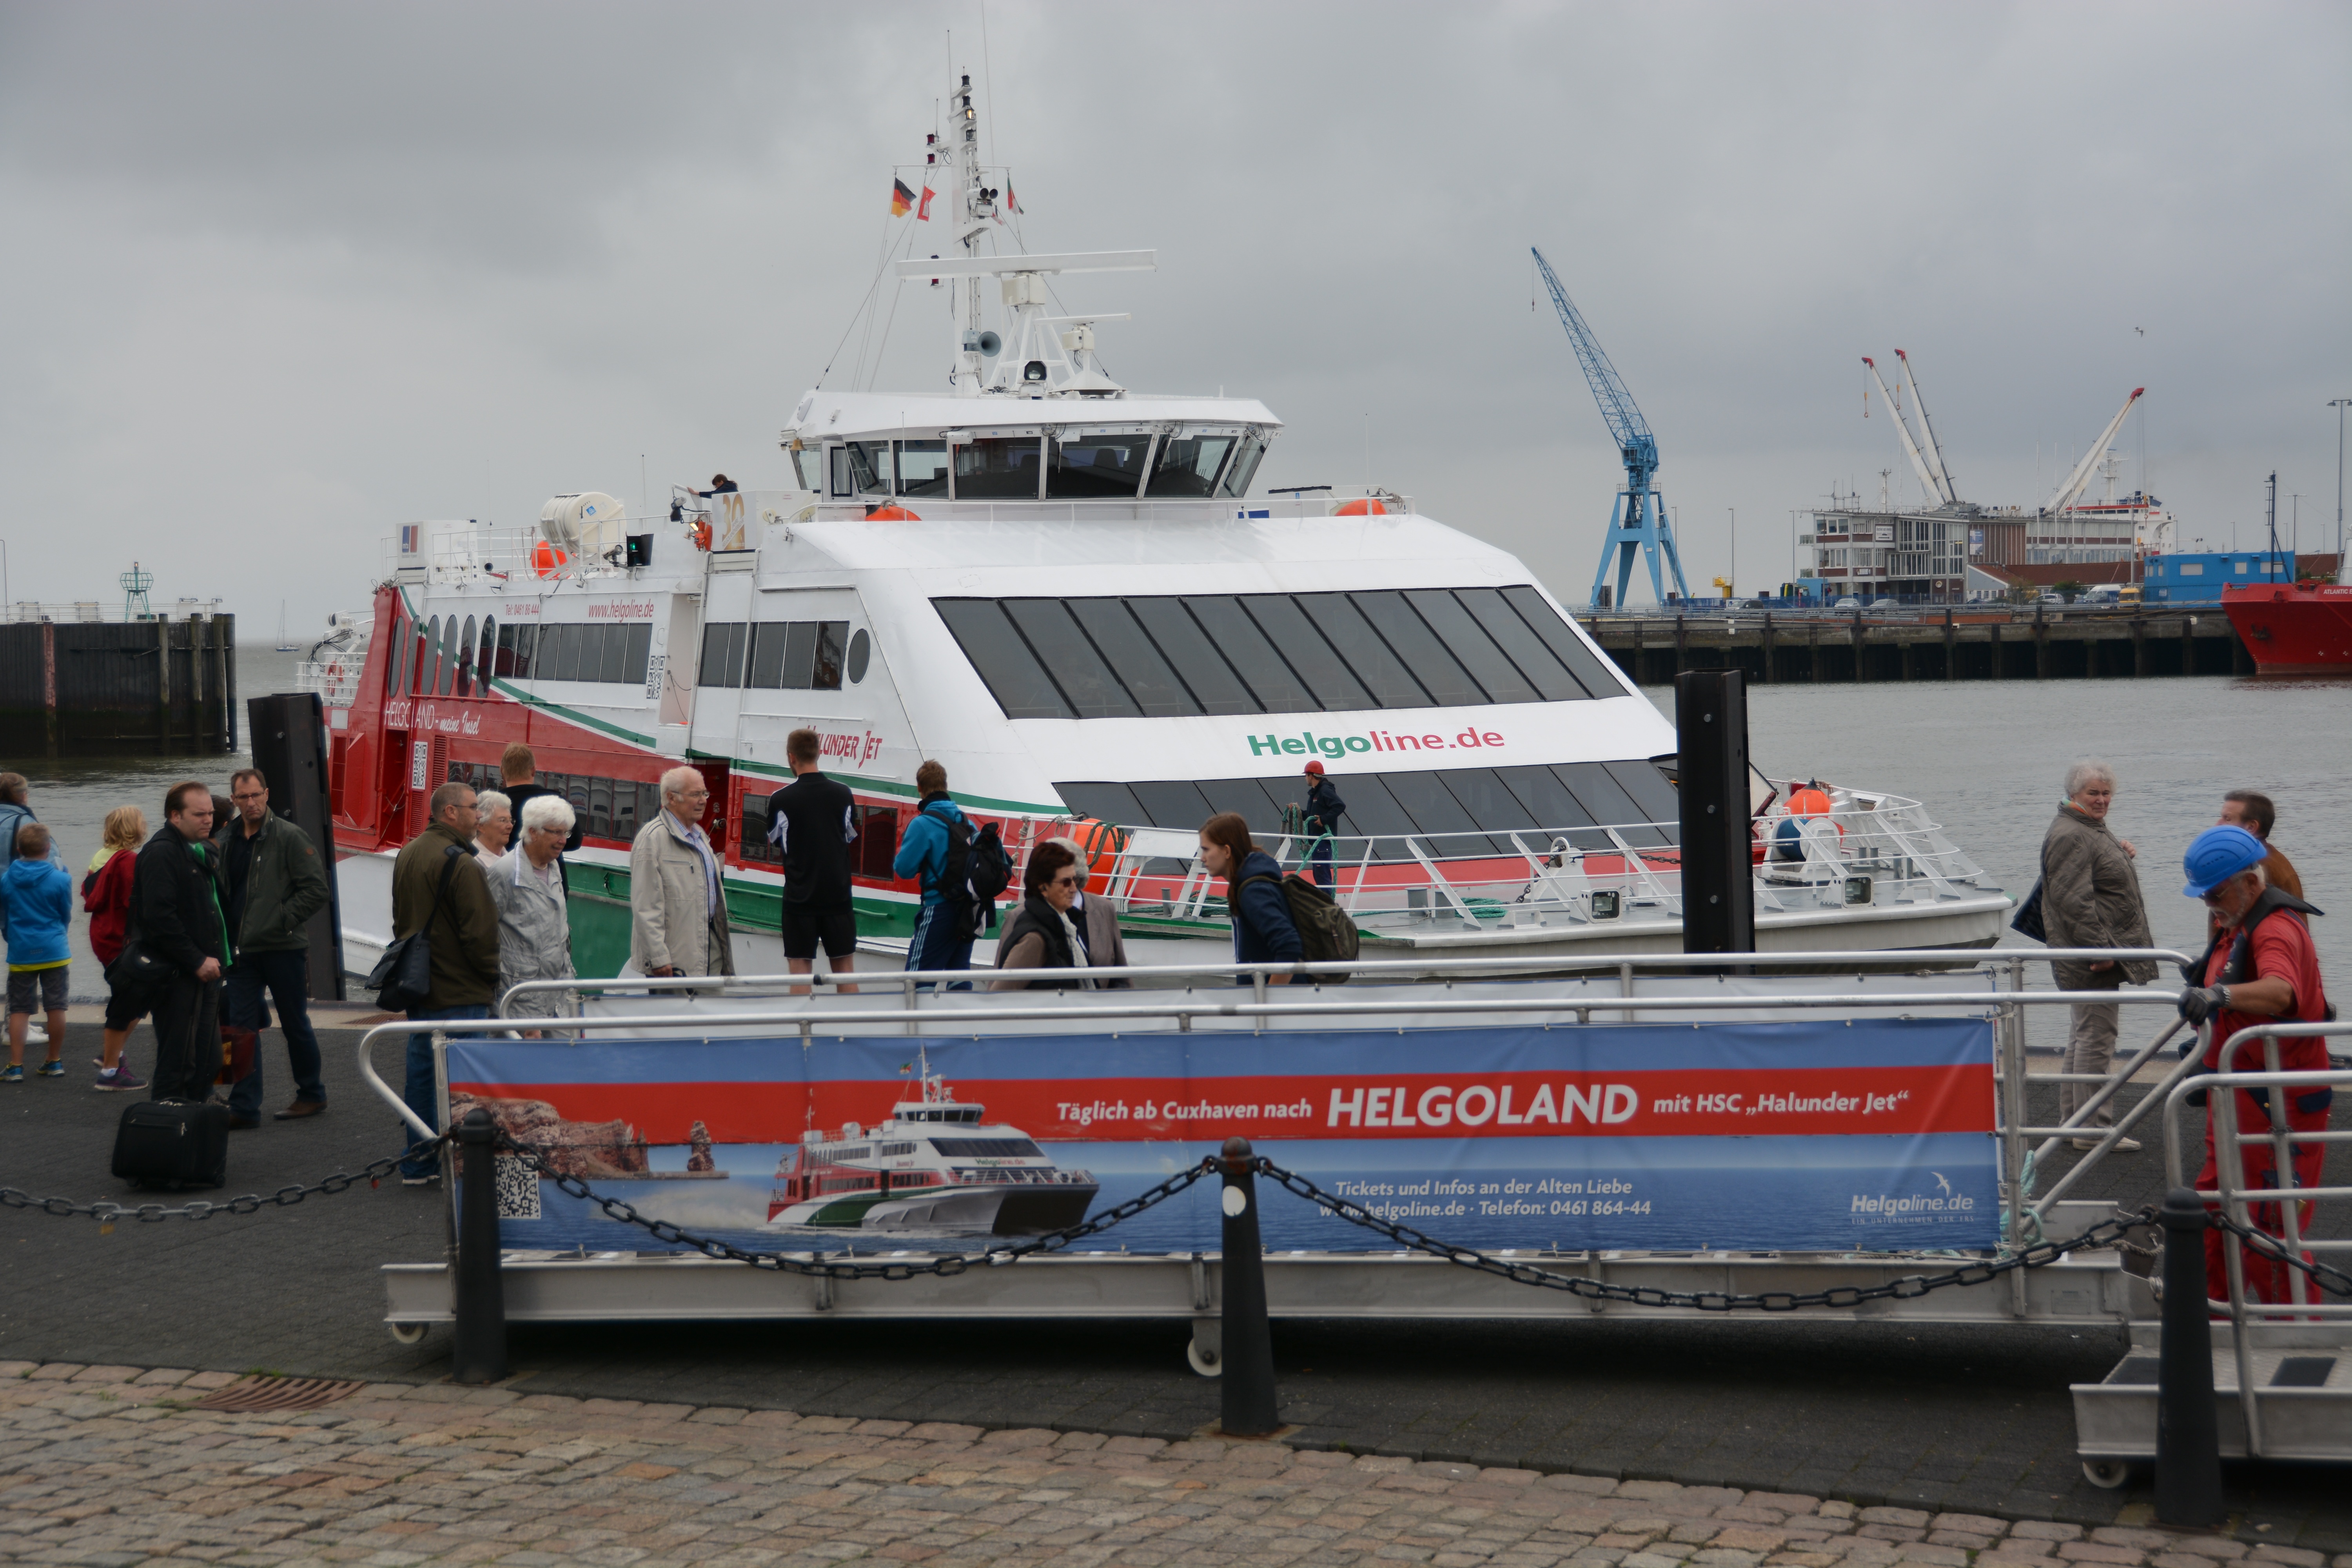
water, boat, ship, vehicle, holiday, harbor, port, cargo ship, cruise, ferry, boating, watercraft, cuxhaven, coast guard, passenger ship, freight transport